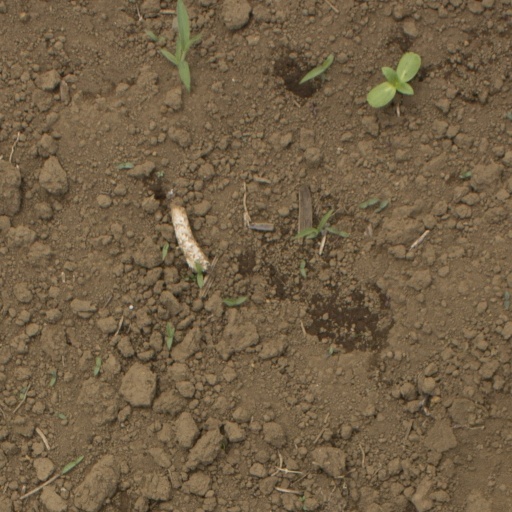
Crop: Jerusalem artichoke